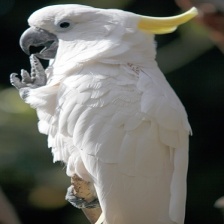
Species: COCKATOO
Scientific name: CACATUIDAE
ImageNet parent category: sulphur-crested_cockatoo